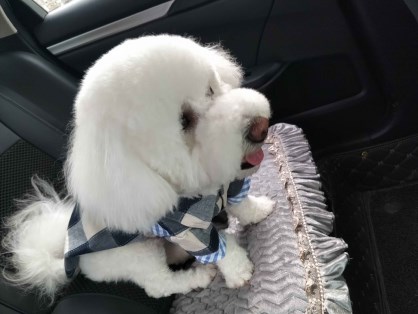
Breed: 3083-n000117-Bichon_Frise